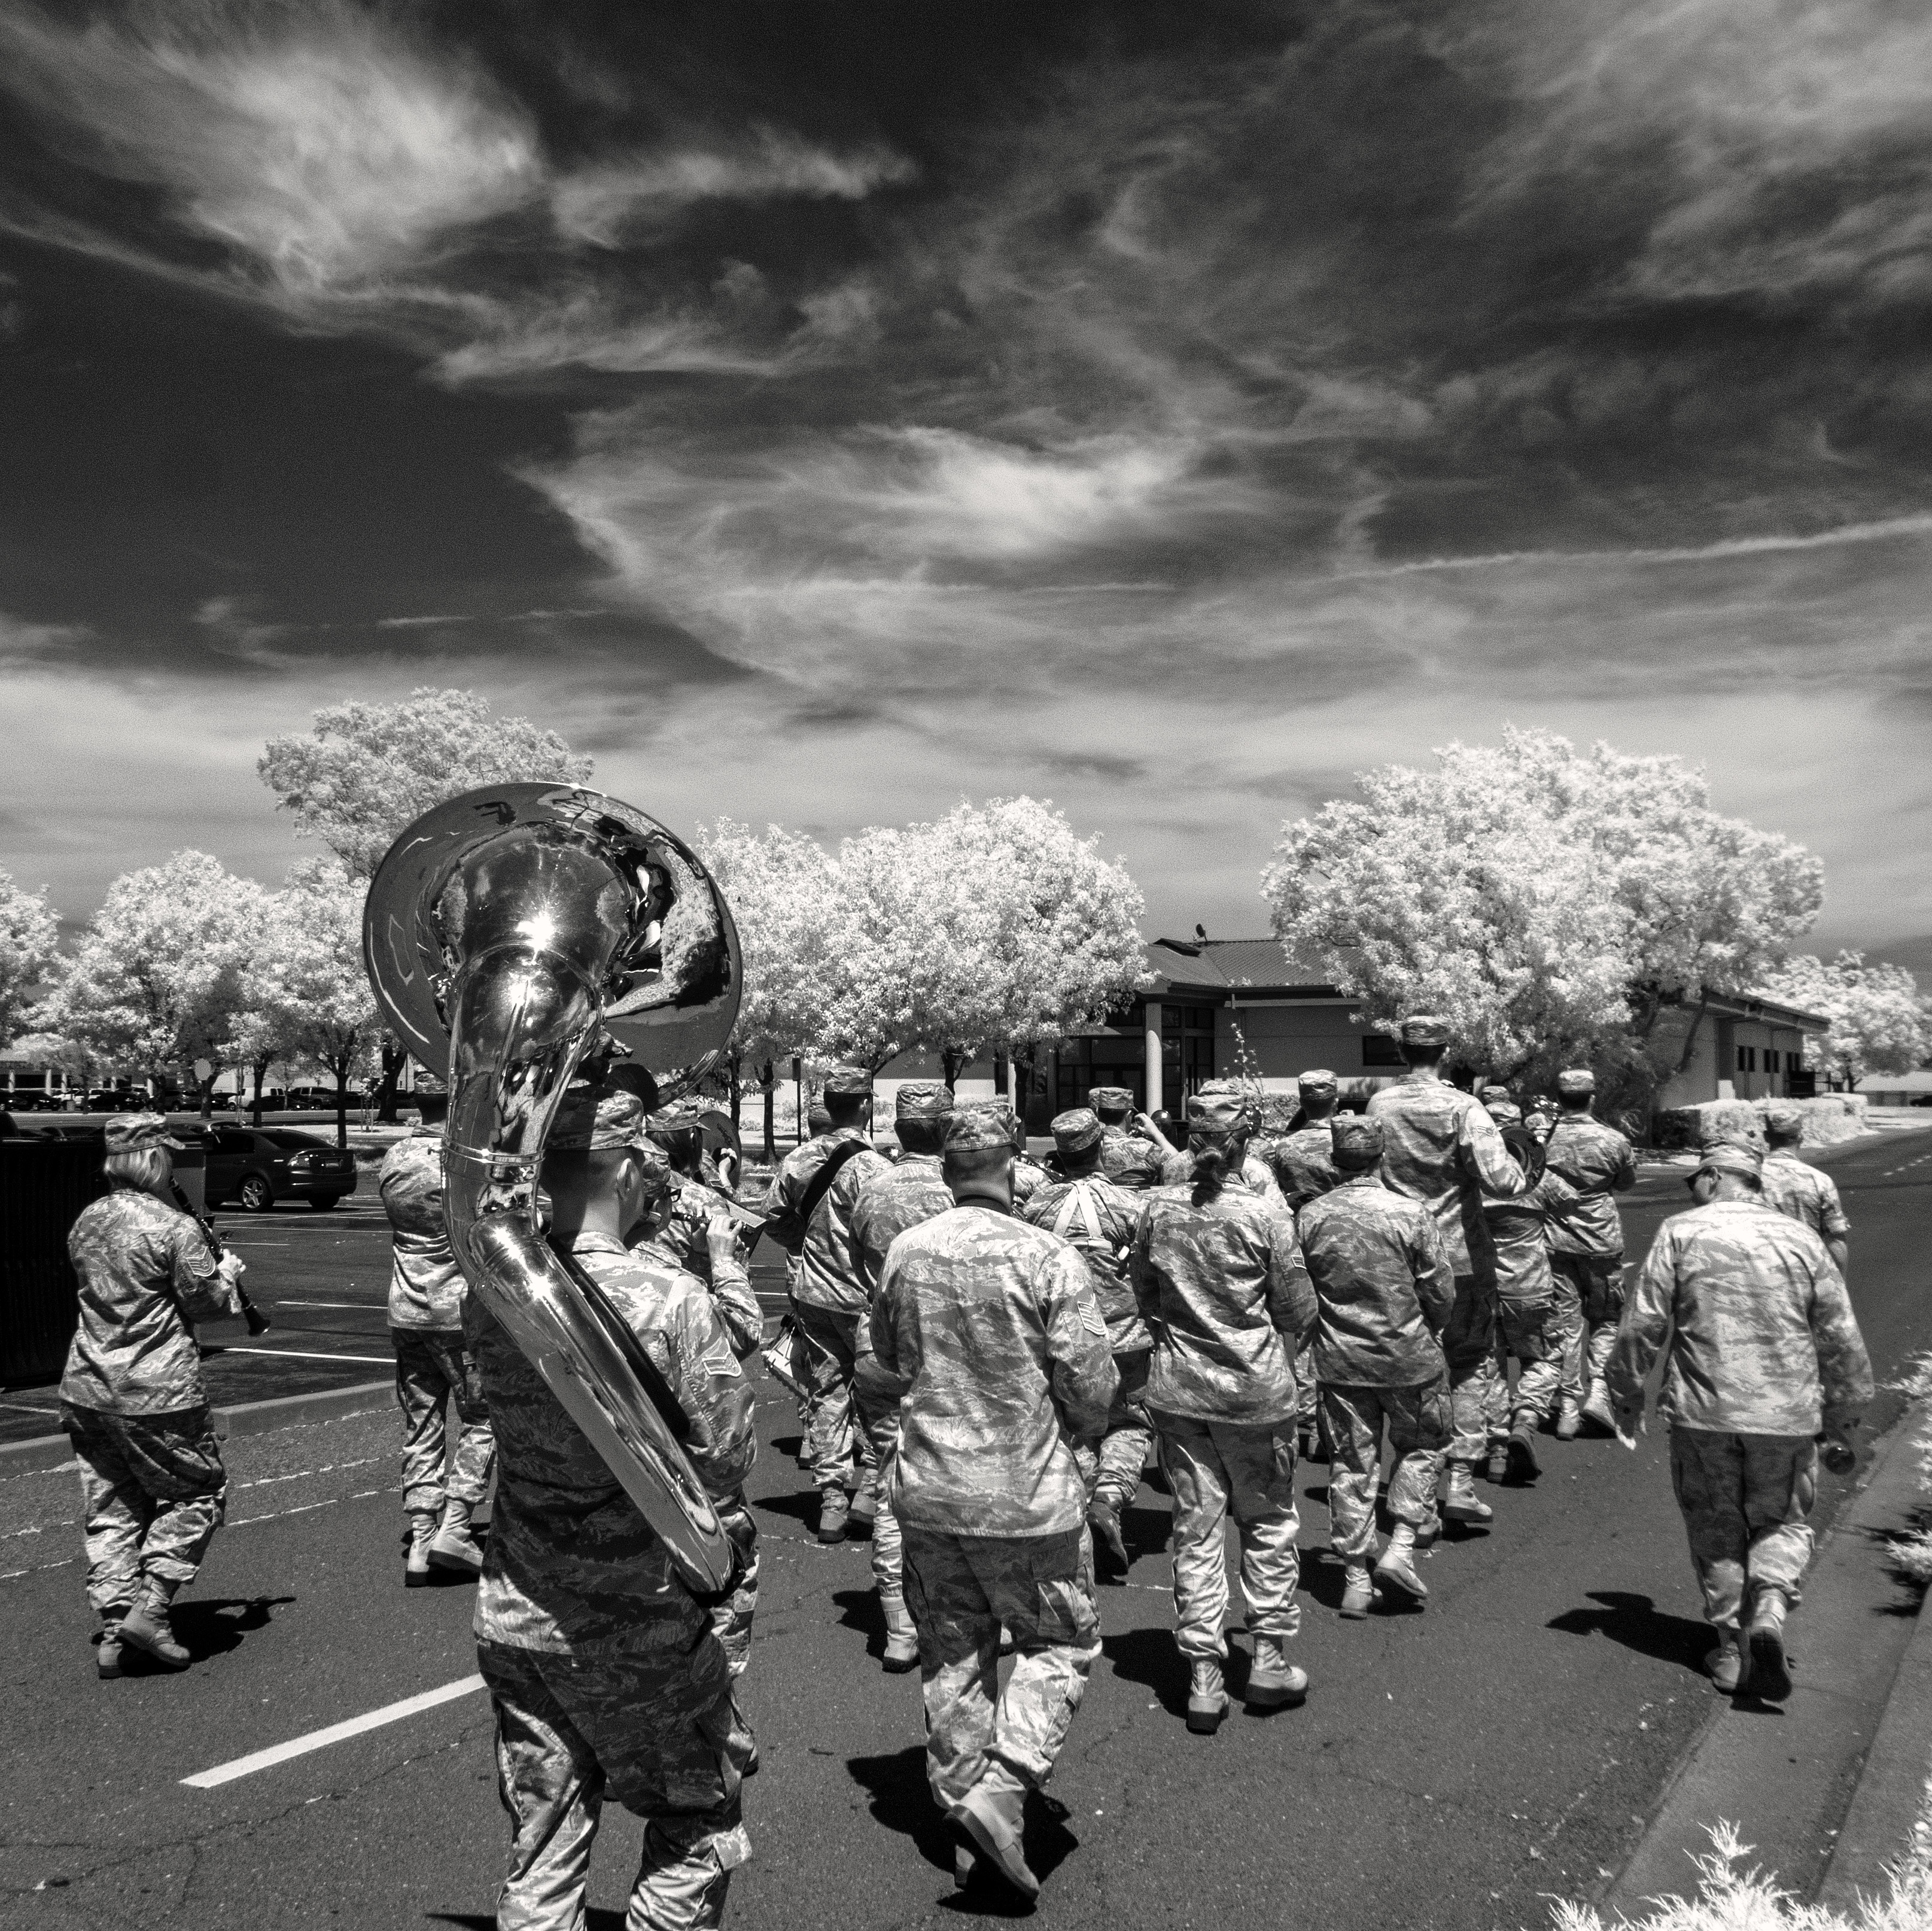
black and white, photography, crowd, band, monochrome, 2016, photograph, 366, practice, carnegiehall, monochrome photography